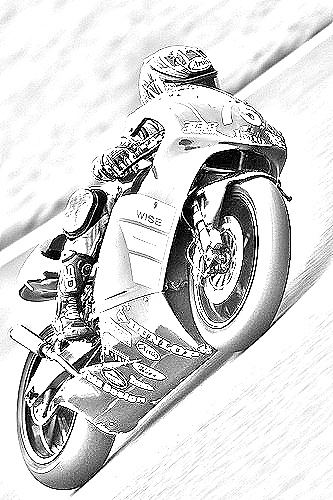
Portrait style: Sketch Portrait